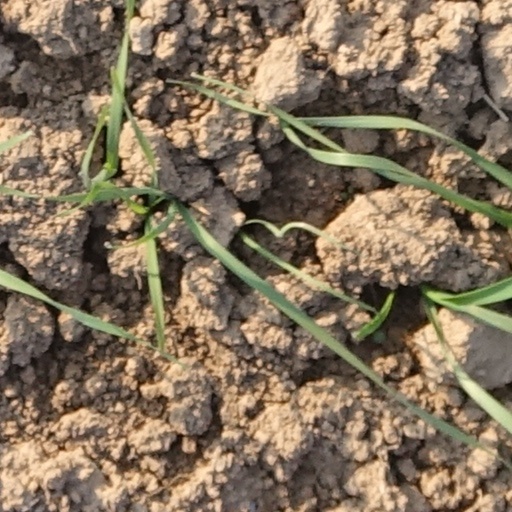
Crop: wheat